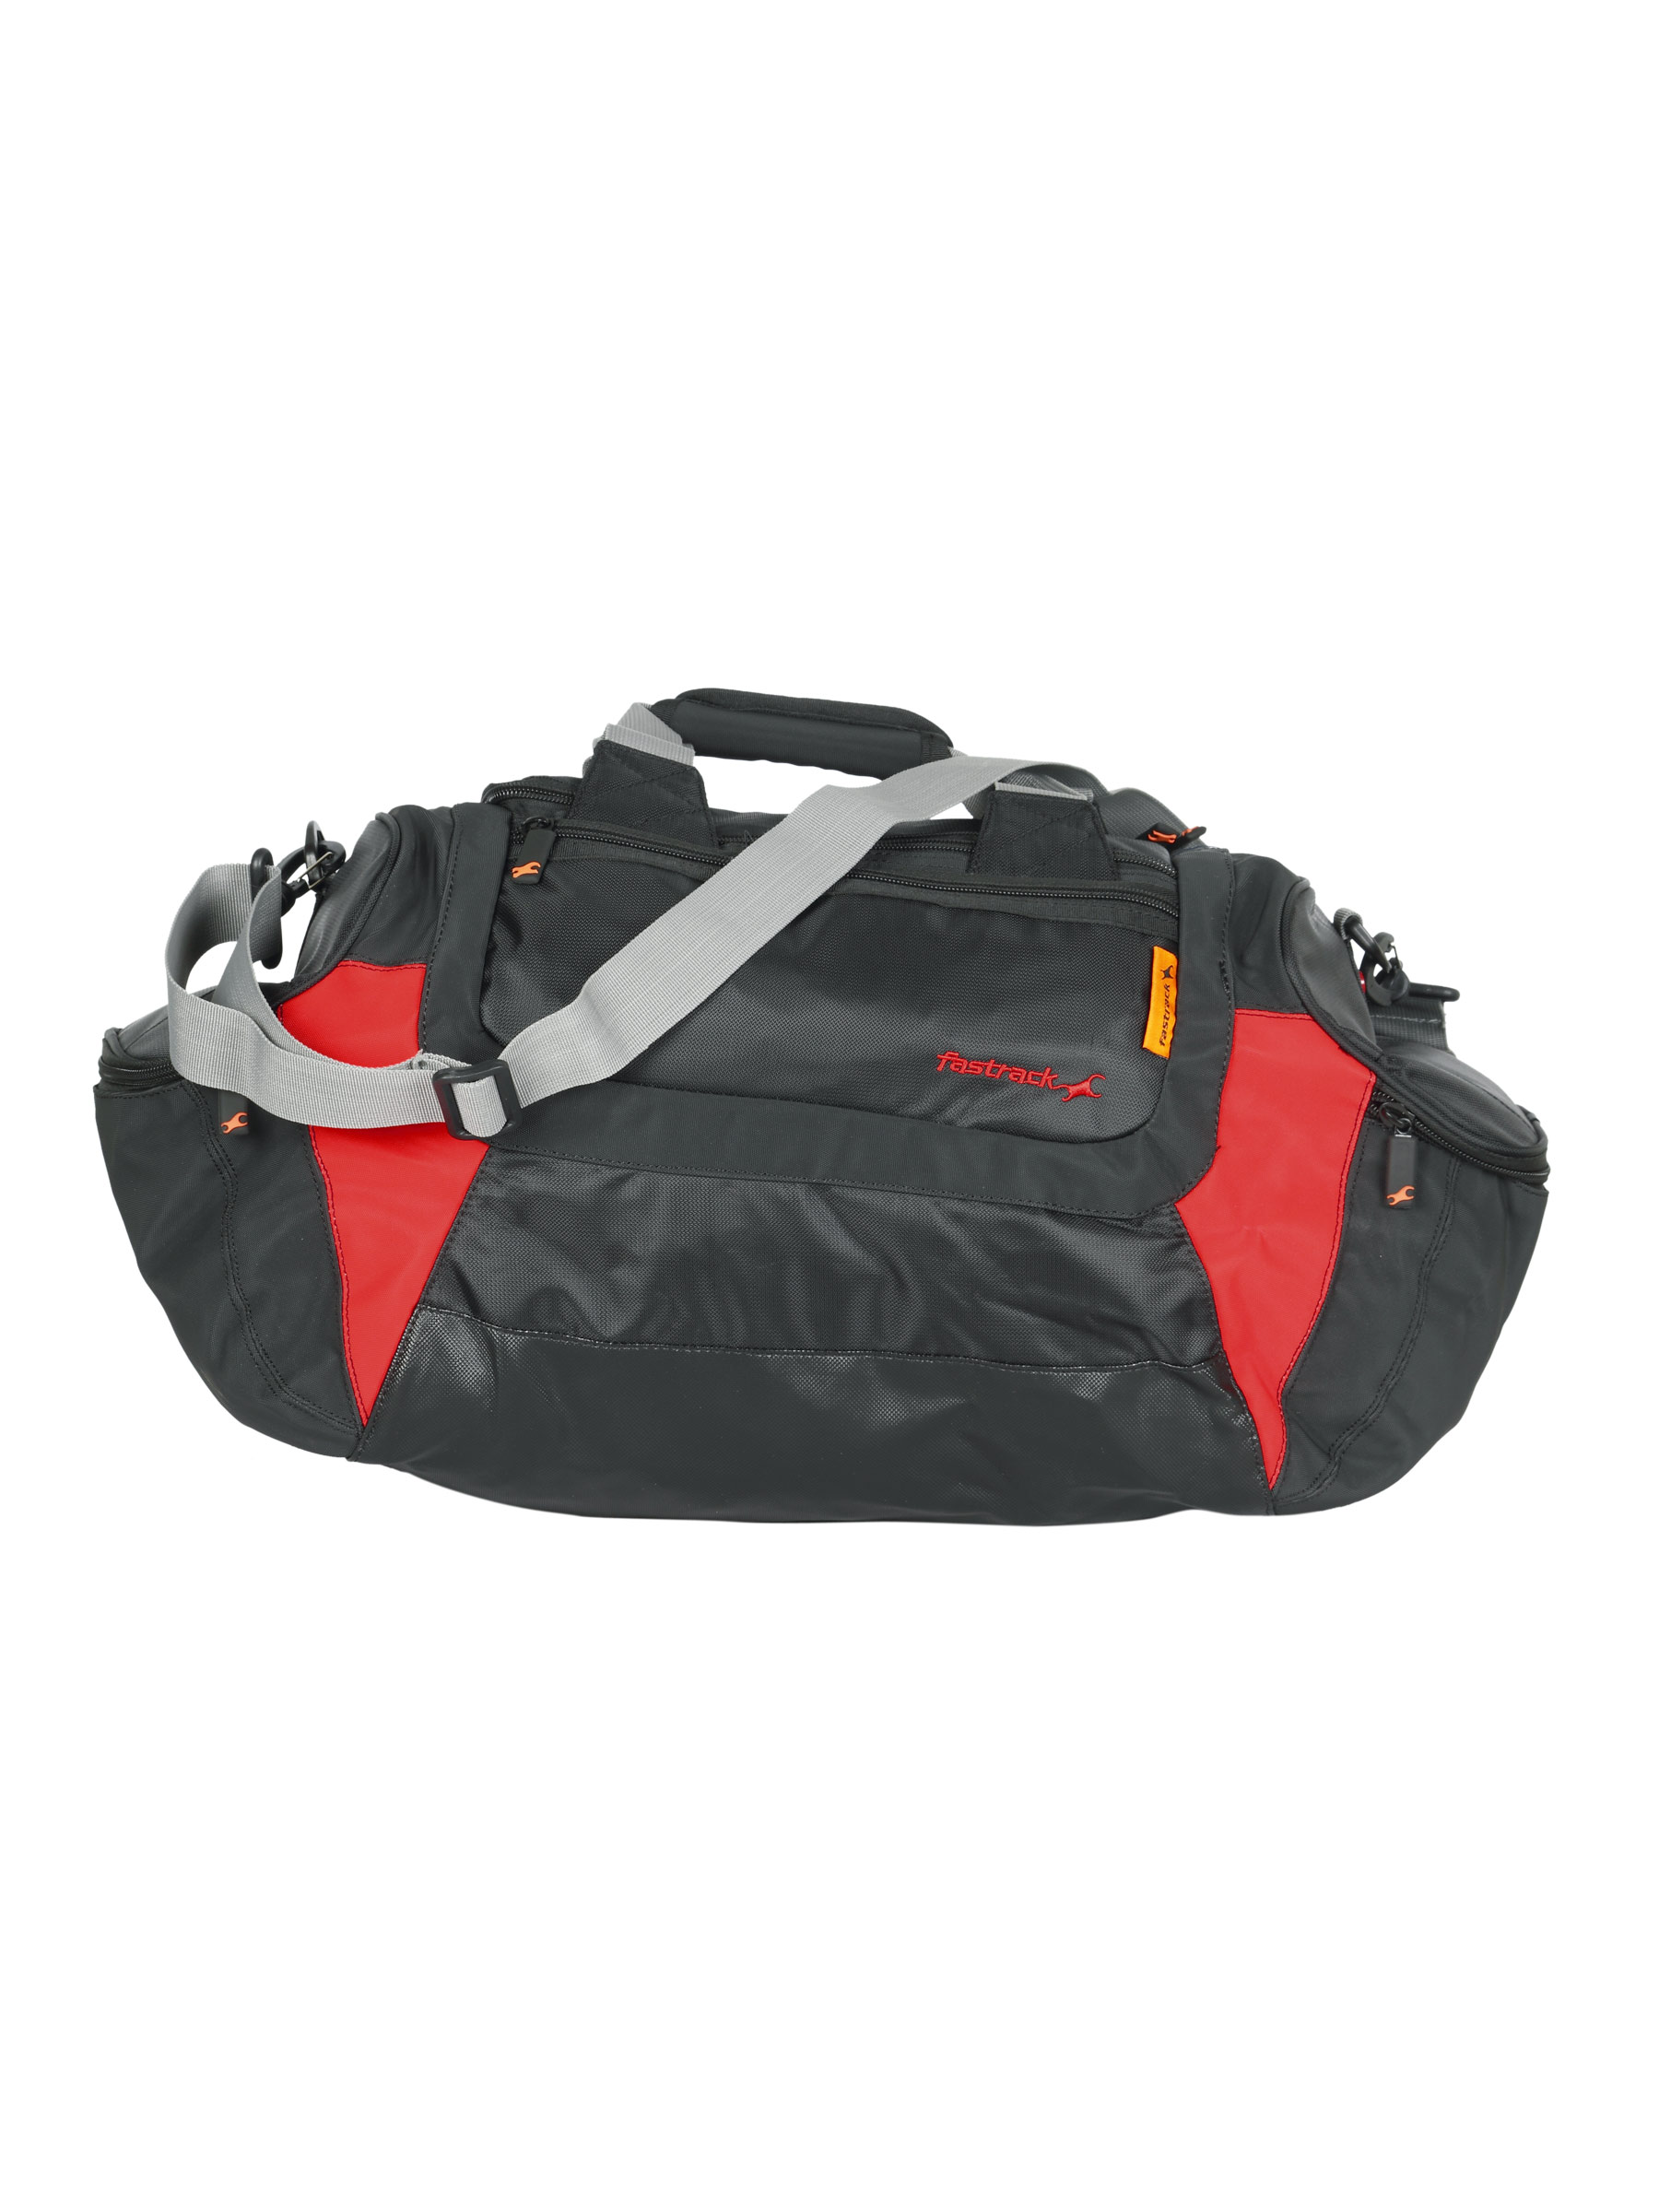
Fastrack Men Black Gym Bag
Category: Accessories / Bags / Duffel Bag
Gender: Men
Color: Black
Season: Winter 2016
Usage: Casual